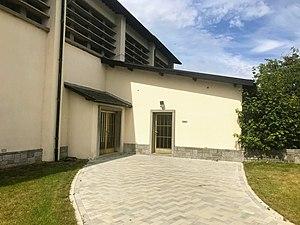
Entrée de la chapelle de semaine de Marloie
L'église Saint-Georges est une église catholique de style moderne située à Marloie qui est rattachée à la commune belge de Marche-en-Famenne, dans la province de Luxembourg.